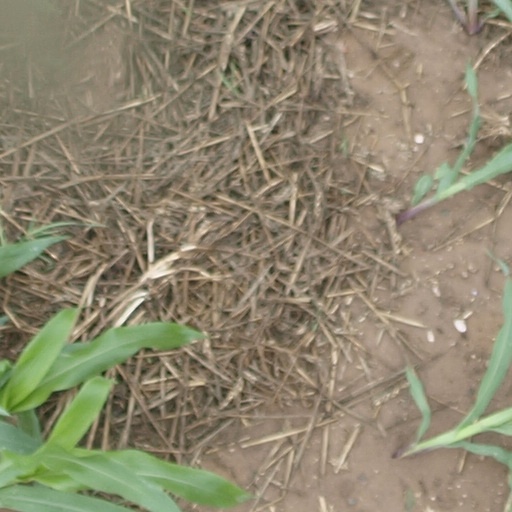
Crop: maize; corn